Alexander Spesivtsev

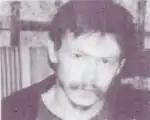

Alexander Nikolayevich Spesivtsev (born 1 March 1970) is a Russian serial killer, also known as the Novokuznetsk Monster and the Siberian Ripper, convicted for the killing of four people in Novokuznetsk in 1991 and 1996.